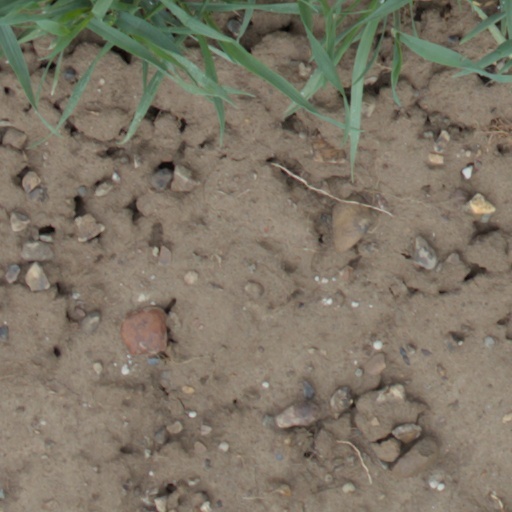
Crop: wheat